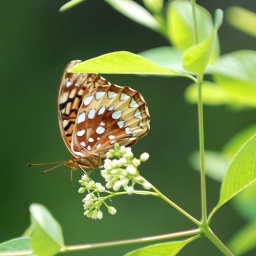
Sandy and I were at her father's house today. The butterflies were all over the wild Milkweed plants.